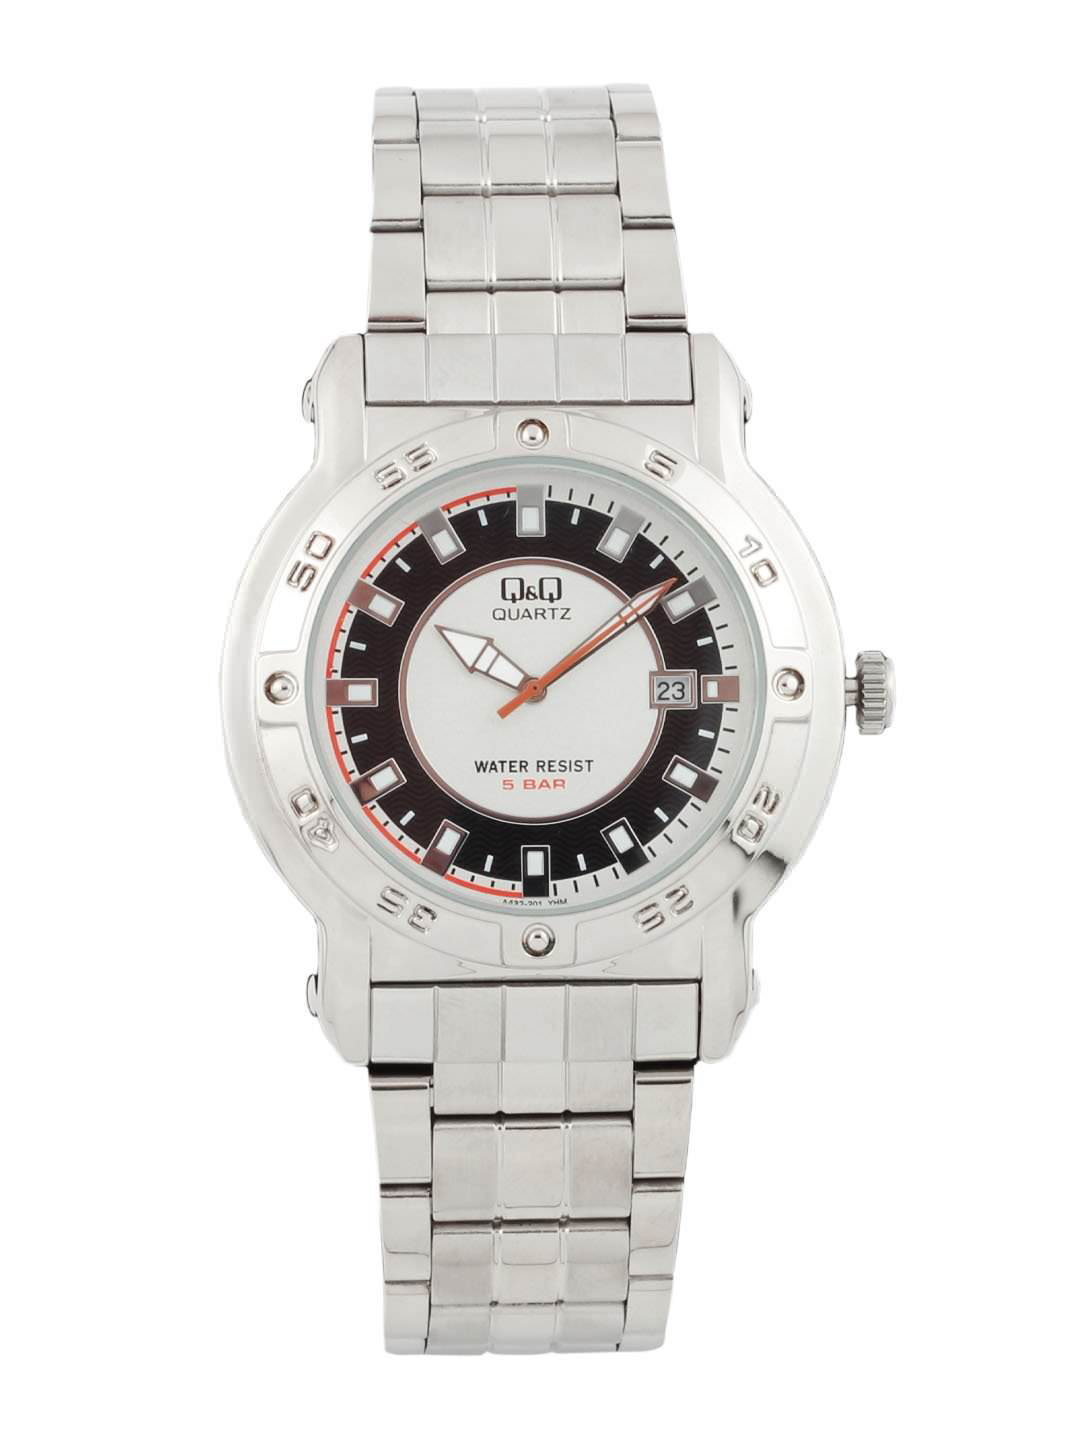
Q&Q Men Silver Dial Watch
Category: Accessories / Watches / Watches
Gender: Men
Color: Silver
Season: Winter 2016
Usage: Casual